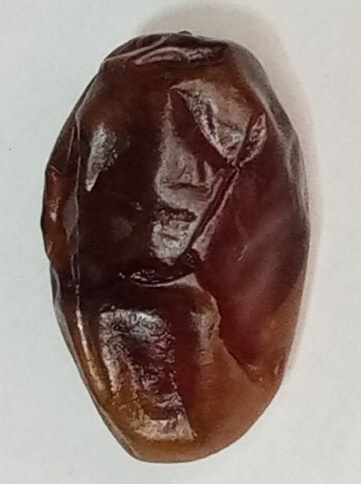
Variety: aseel
Size: small
Grade: grade-1